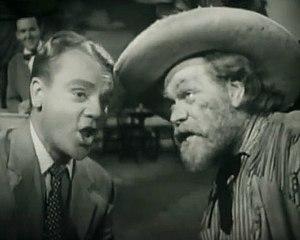
James Barton, né le 1ᵉʳ novembre 1890 à Gloucester City et mort le 19 février 1962 à Mineola, est un acteur, chanteur et danseur américain.